Recharge oscillator

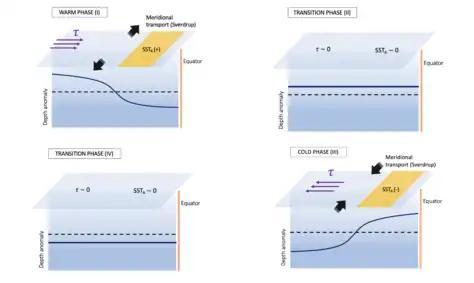
The figure describes the four different phases of the model. Note that the thick blue line represents the thermocline depth anomaly (not the thermocline). formula_1 is the wind stress anomaly.

The idealised non-dimensional theory that has been proposed by Jin in 1997 to explain ENSO consists of the mathematical structure described below. It relies on modelling the western and eastern part of the Pacific Ocean as two pools. The assumptions and equations behind the model are explained below.